Chilean Constitution of 1833

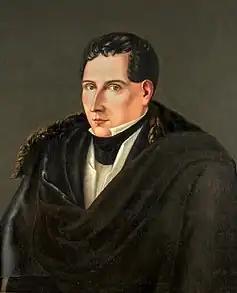
Painting of Diego Portales. The Constitution of 1833 has been seen as the embodiement of the "Portalian thought".

The Constitution of 1833 was the constitution used in Chile from 1833 to 1925 when it was replaced by the Constitution of 1925. One of the most long-lived constitutions of Latin America, it was used to endorse both an authoritarian, presidential system and from 1891 onwards an oligarchic, parliamentary system.